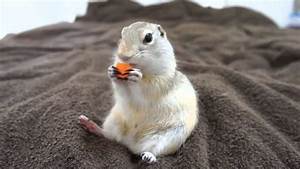
Label: squirrel